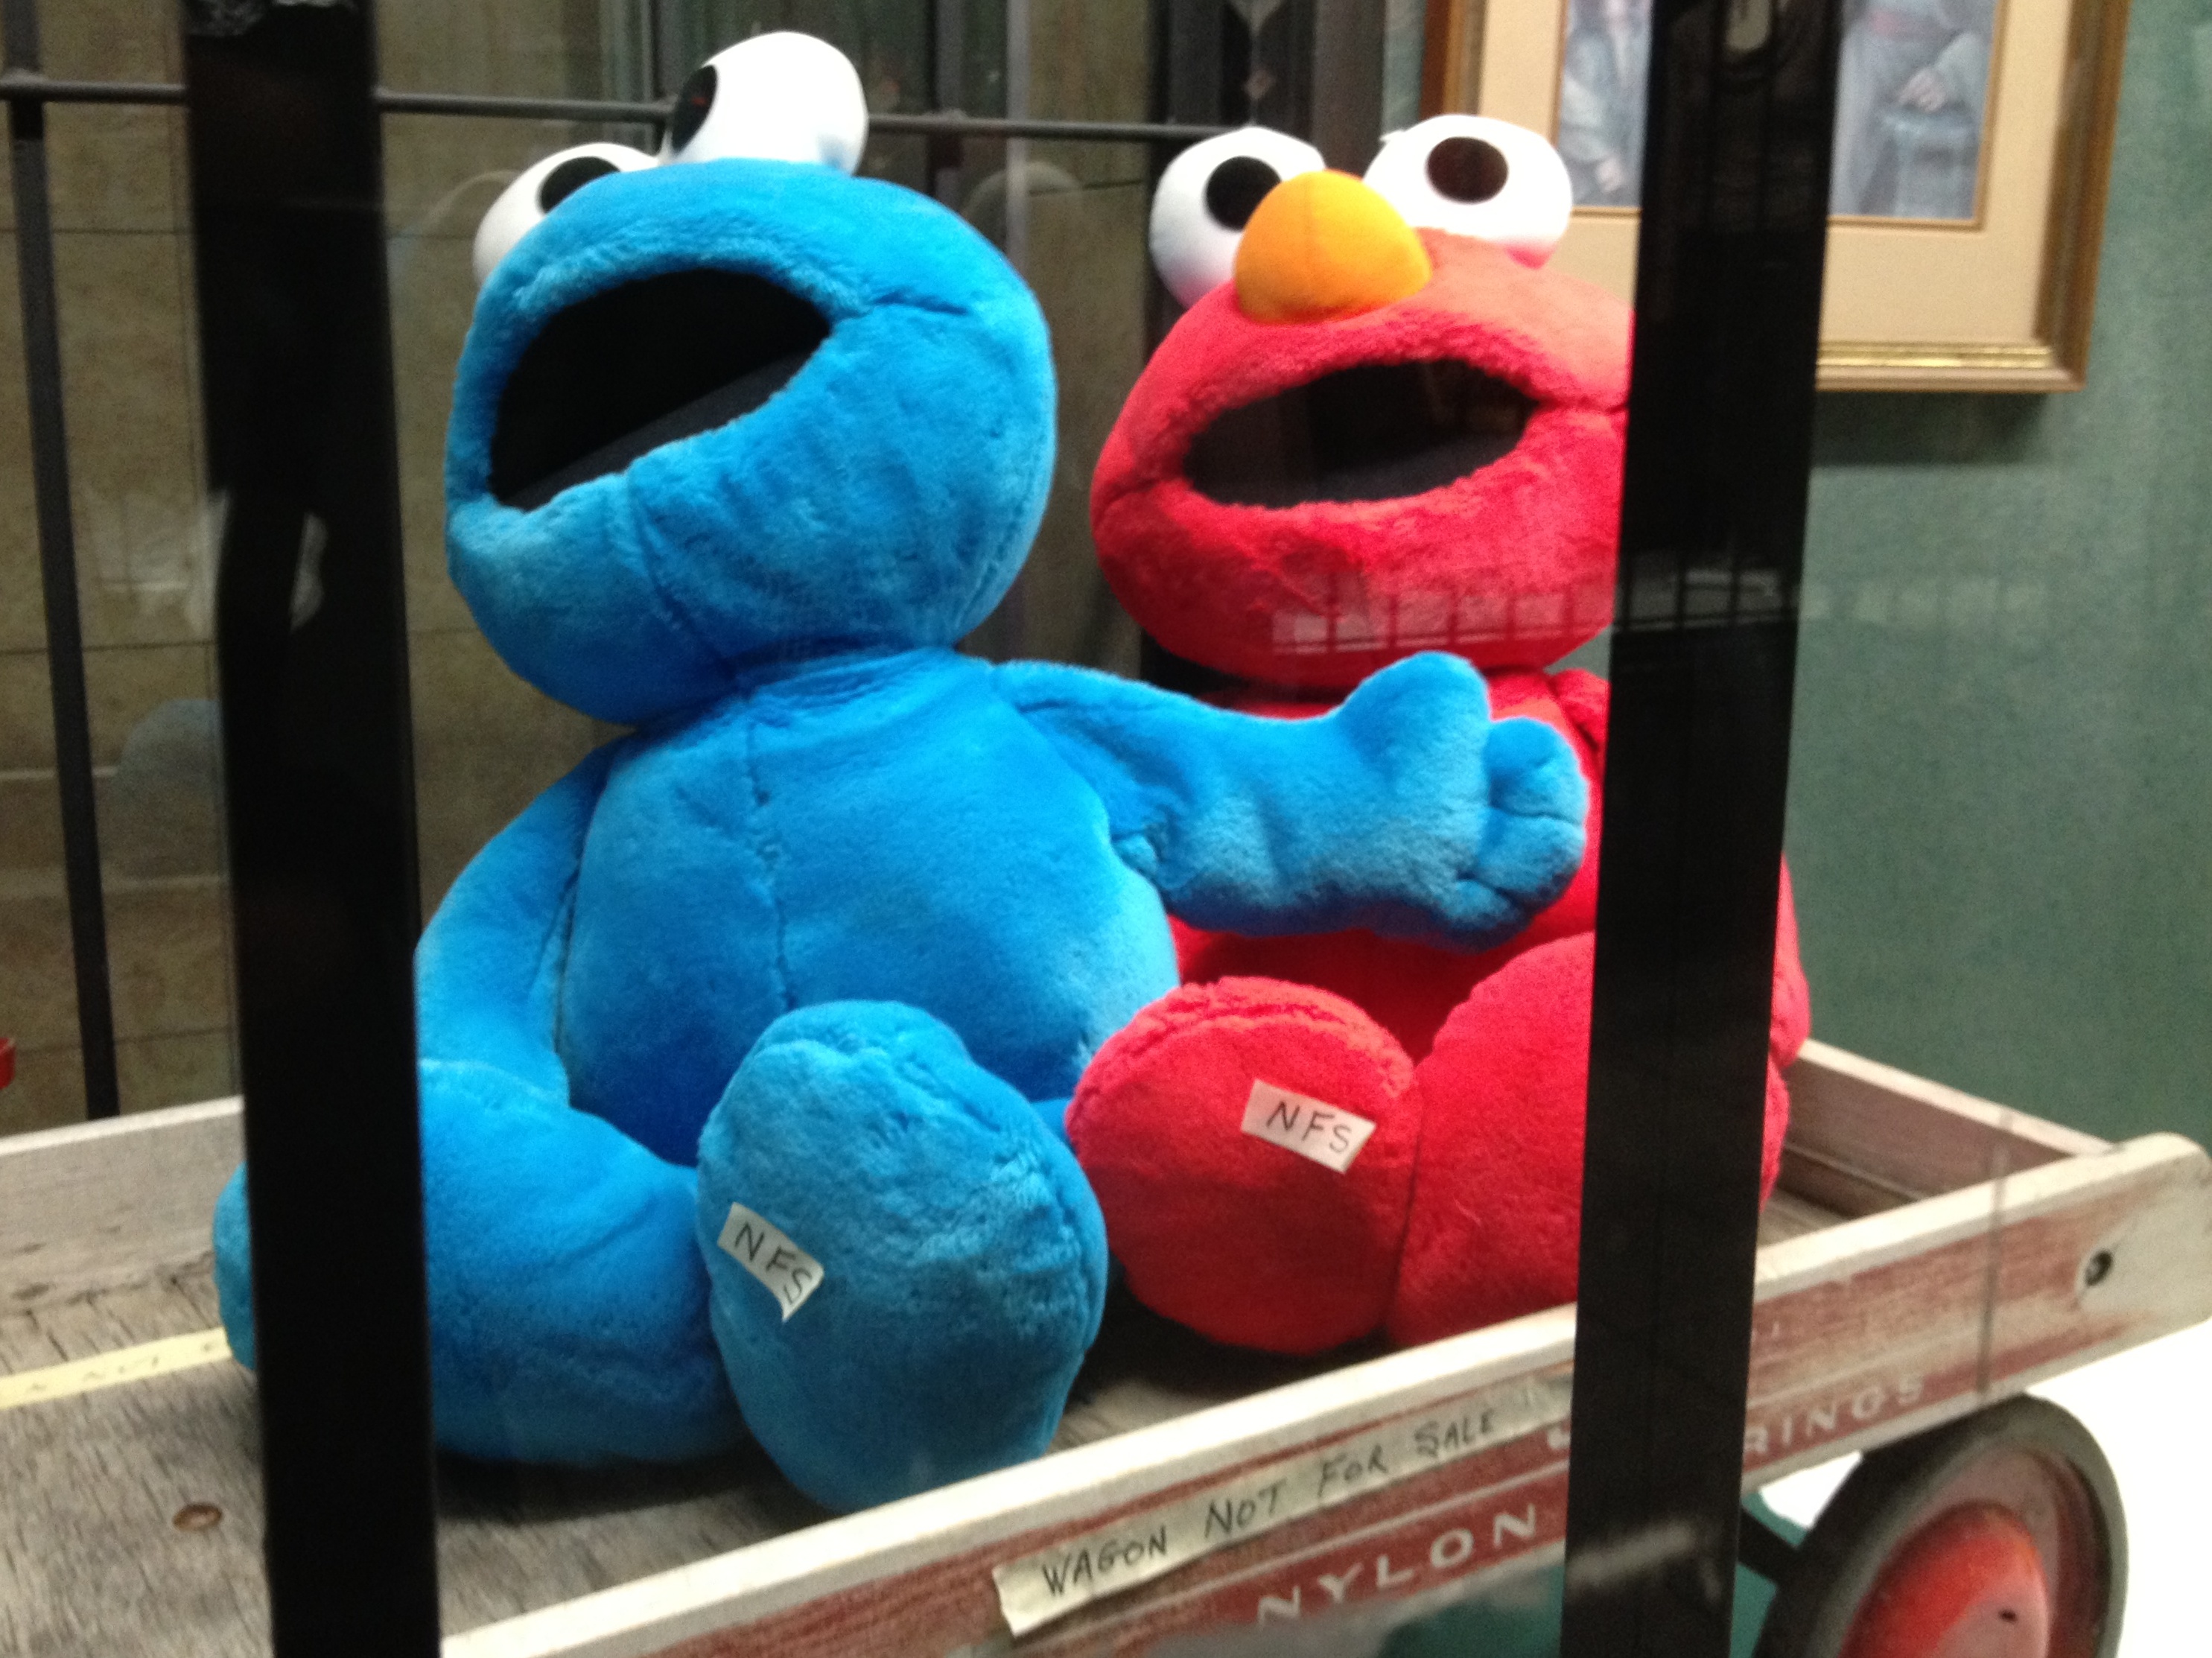
play, color, toy, material, textile, mascot, stuffed toy